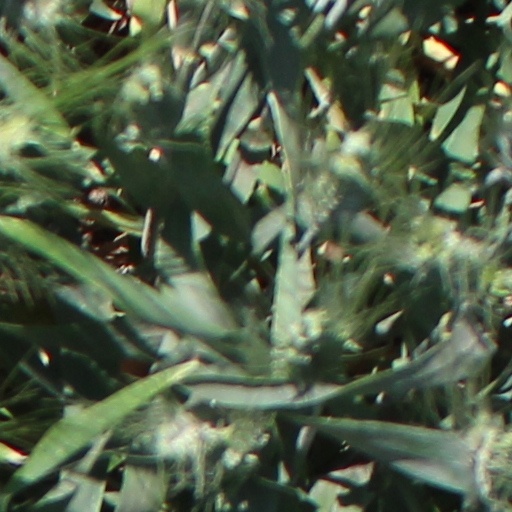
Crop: wheat